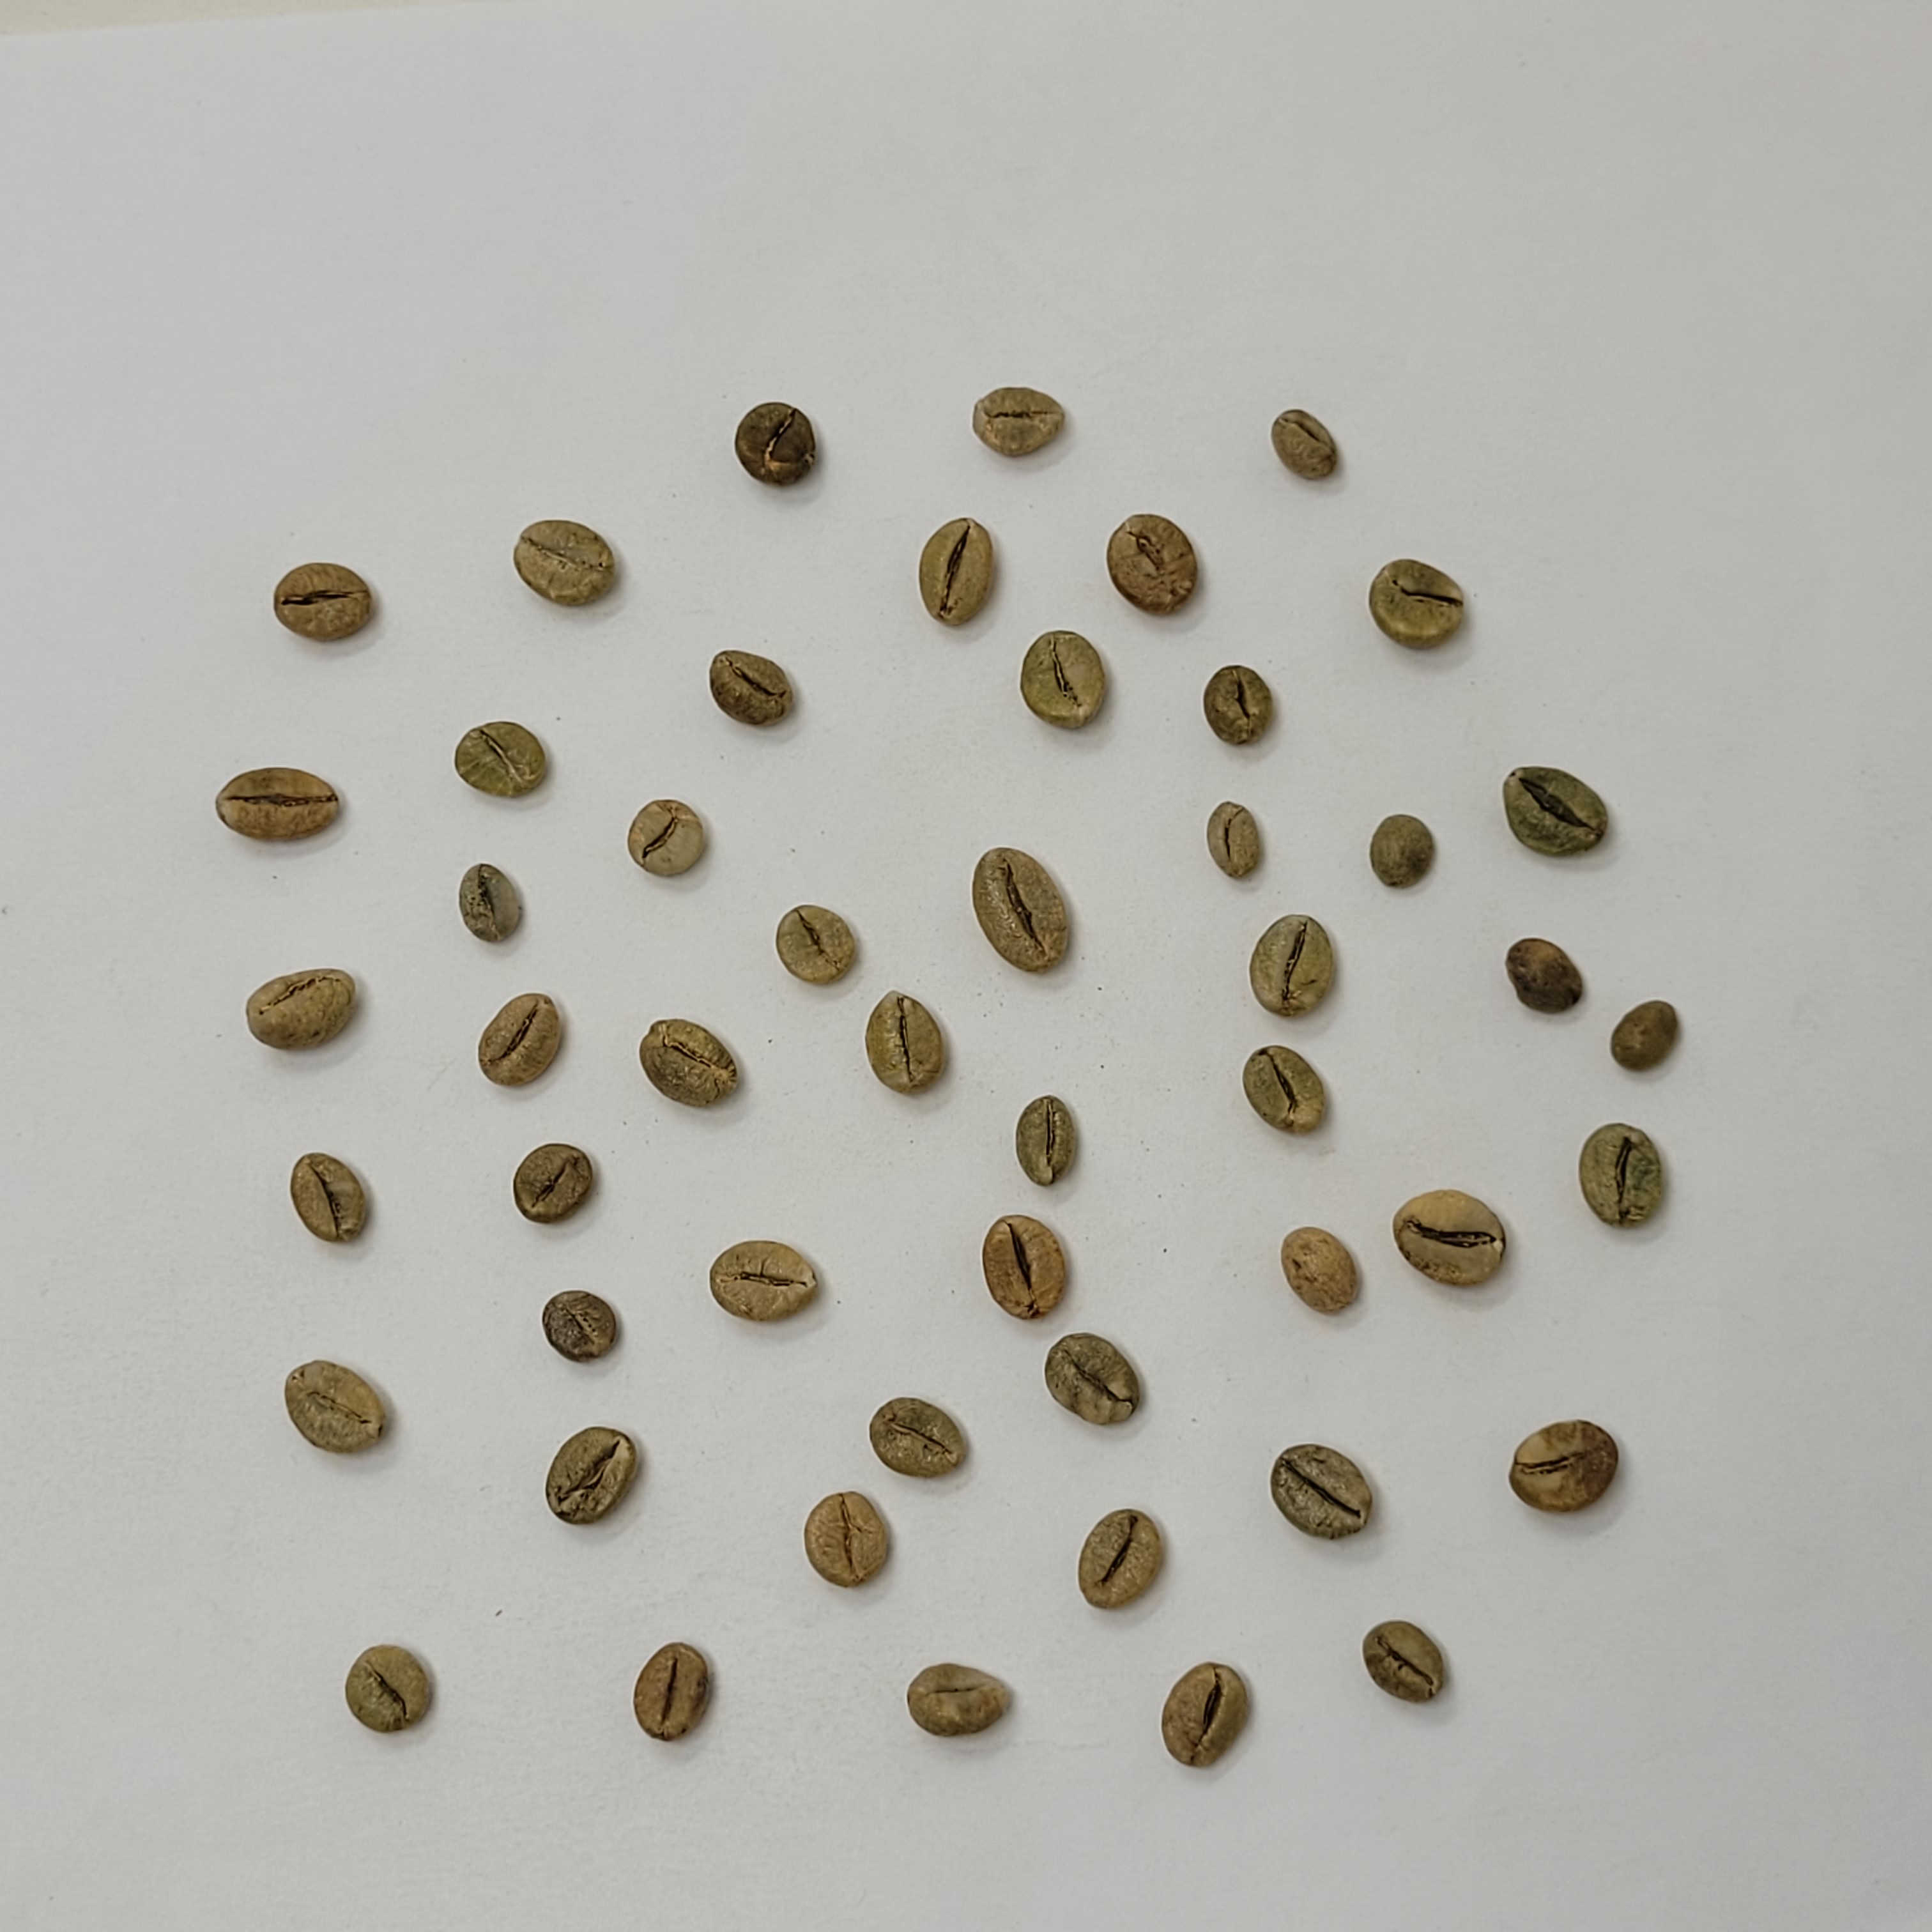
Coffee bean quality grade: Bulk